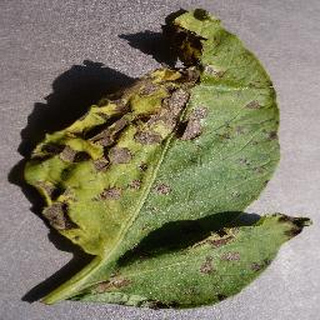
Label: potato_early_blight